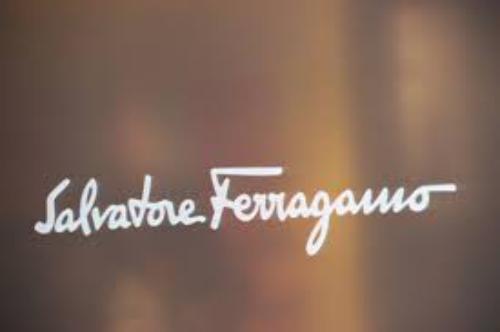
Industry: Clothes